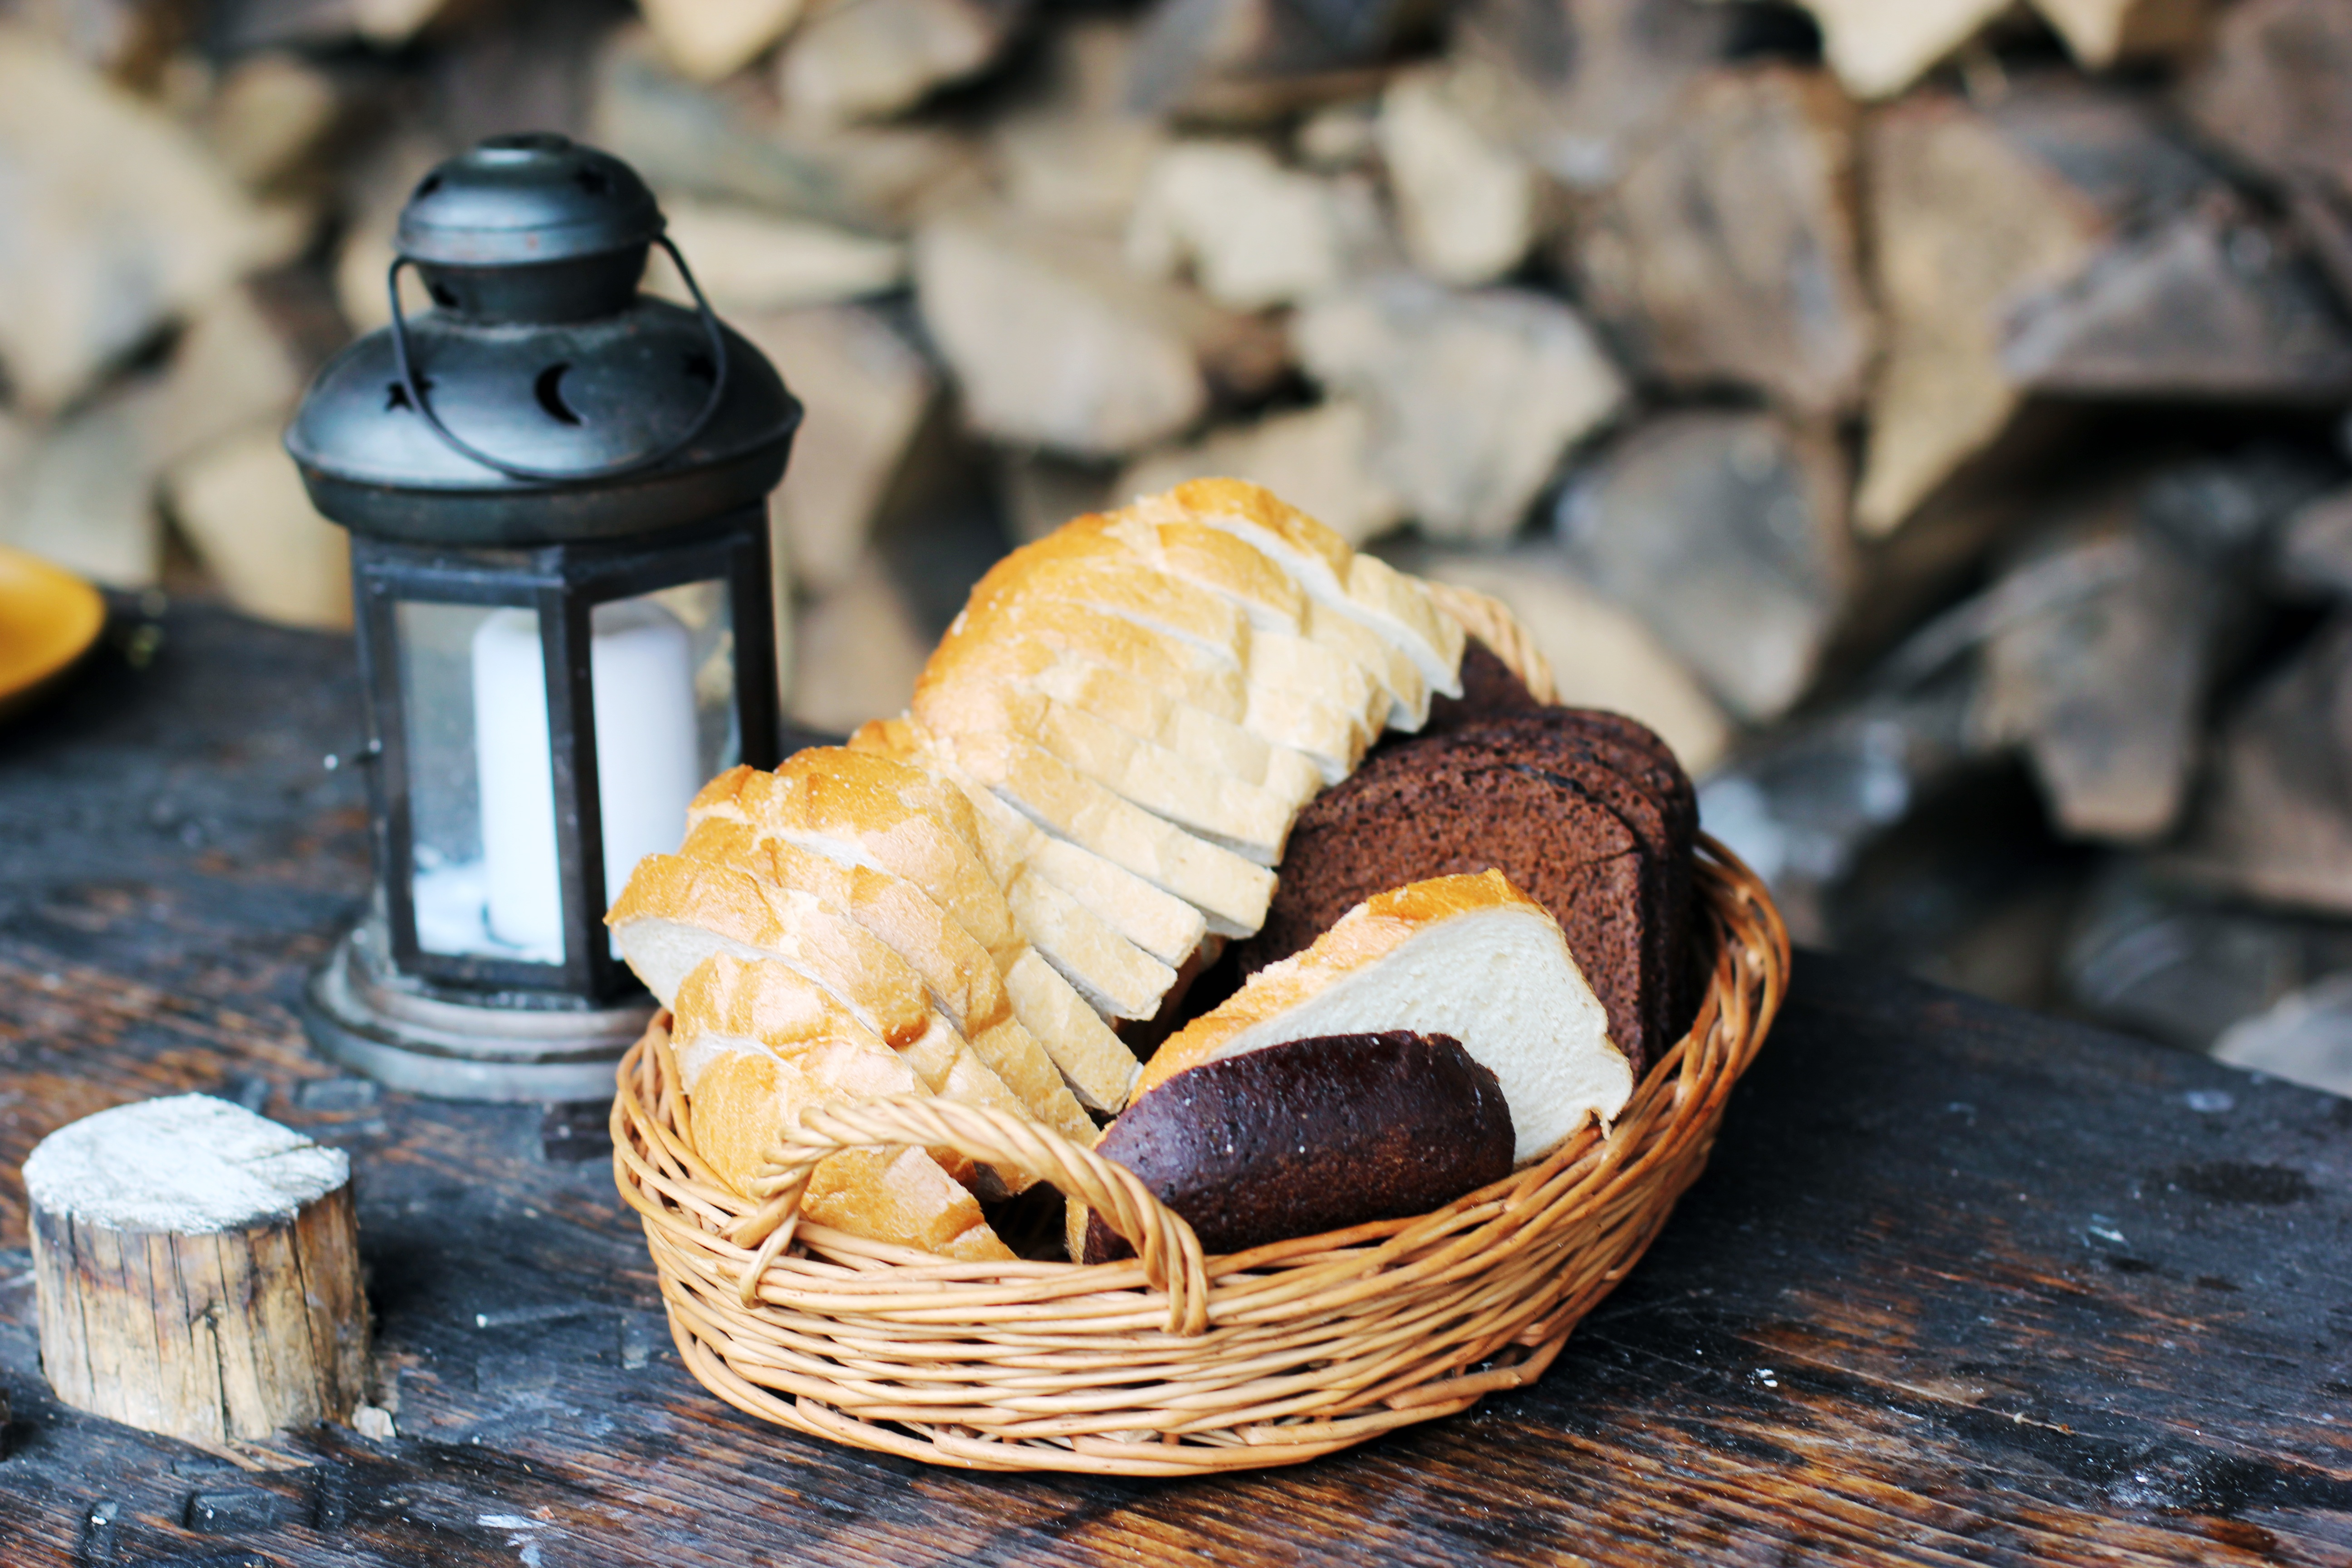
wood, rustic, food, produce, autumn, mushroom, basket, baking, bread, coconut, flavor